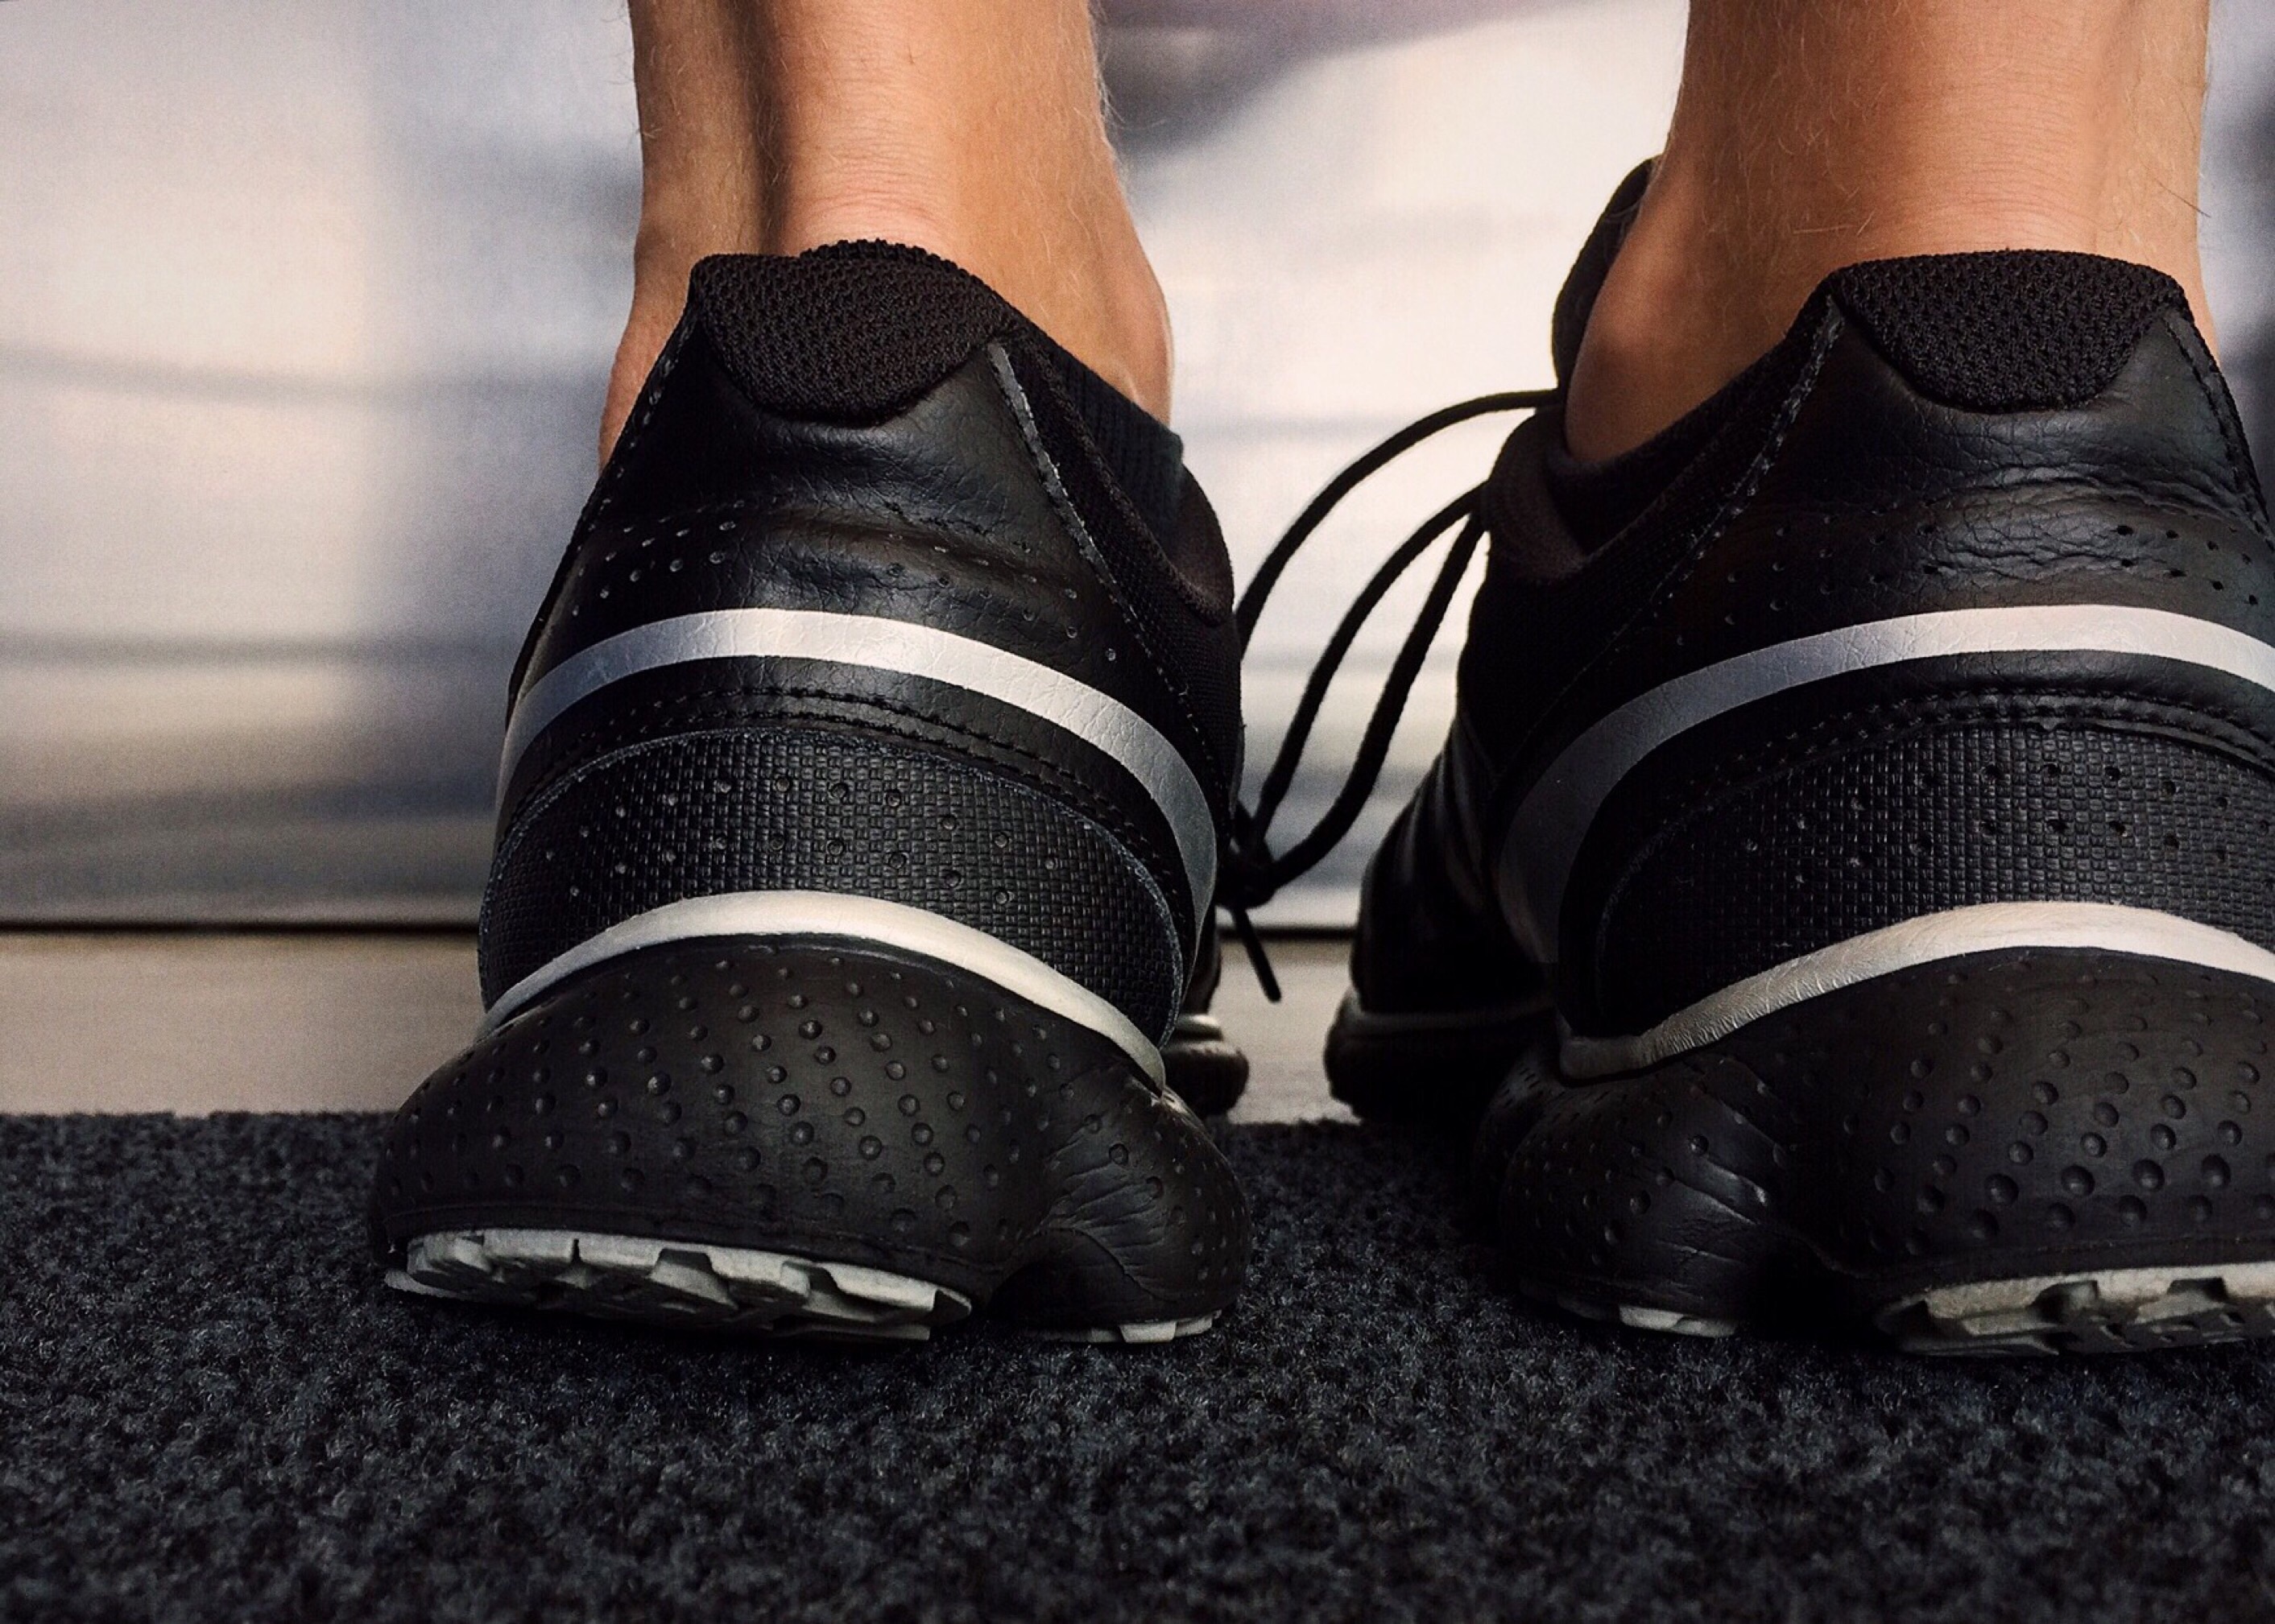
hand, shoe, white, leather, running, leg, athletic, foot, runner, black, arm, fitness, human body, shoes, sneakers, footwear, running shoes, high heeled footwear, outdoor shoe